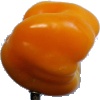
Label: Pepper Yellow 1